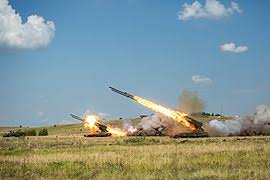
Label: Self Propelled Artillery